Woman on top

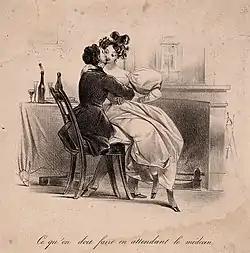
A lithograph by Charles Philipon of a female patient sitting on her doctor's lap

Among adults, a female sitting on the lap of another person usually indicates an intimate or romantic relationship between the two, or may be regarded as flirtatious. In public, such behaviour may be regarded as a public display of affection. In private, sitting on a man's lap or being pulled by the man onto his lap, especially if she straddles his legs or waist, when accompanied with a smile, kiss or other flirtatious gesture, may be regarded as showing either's interest in sexual activity or as foreplay. It is rare for a man to sit on a woman's lap, though not for him to lay his head there.